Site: brandenburg
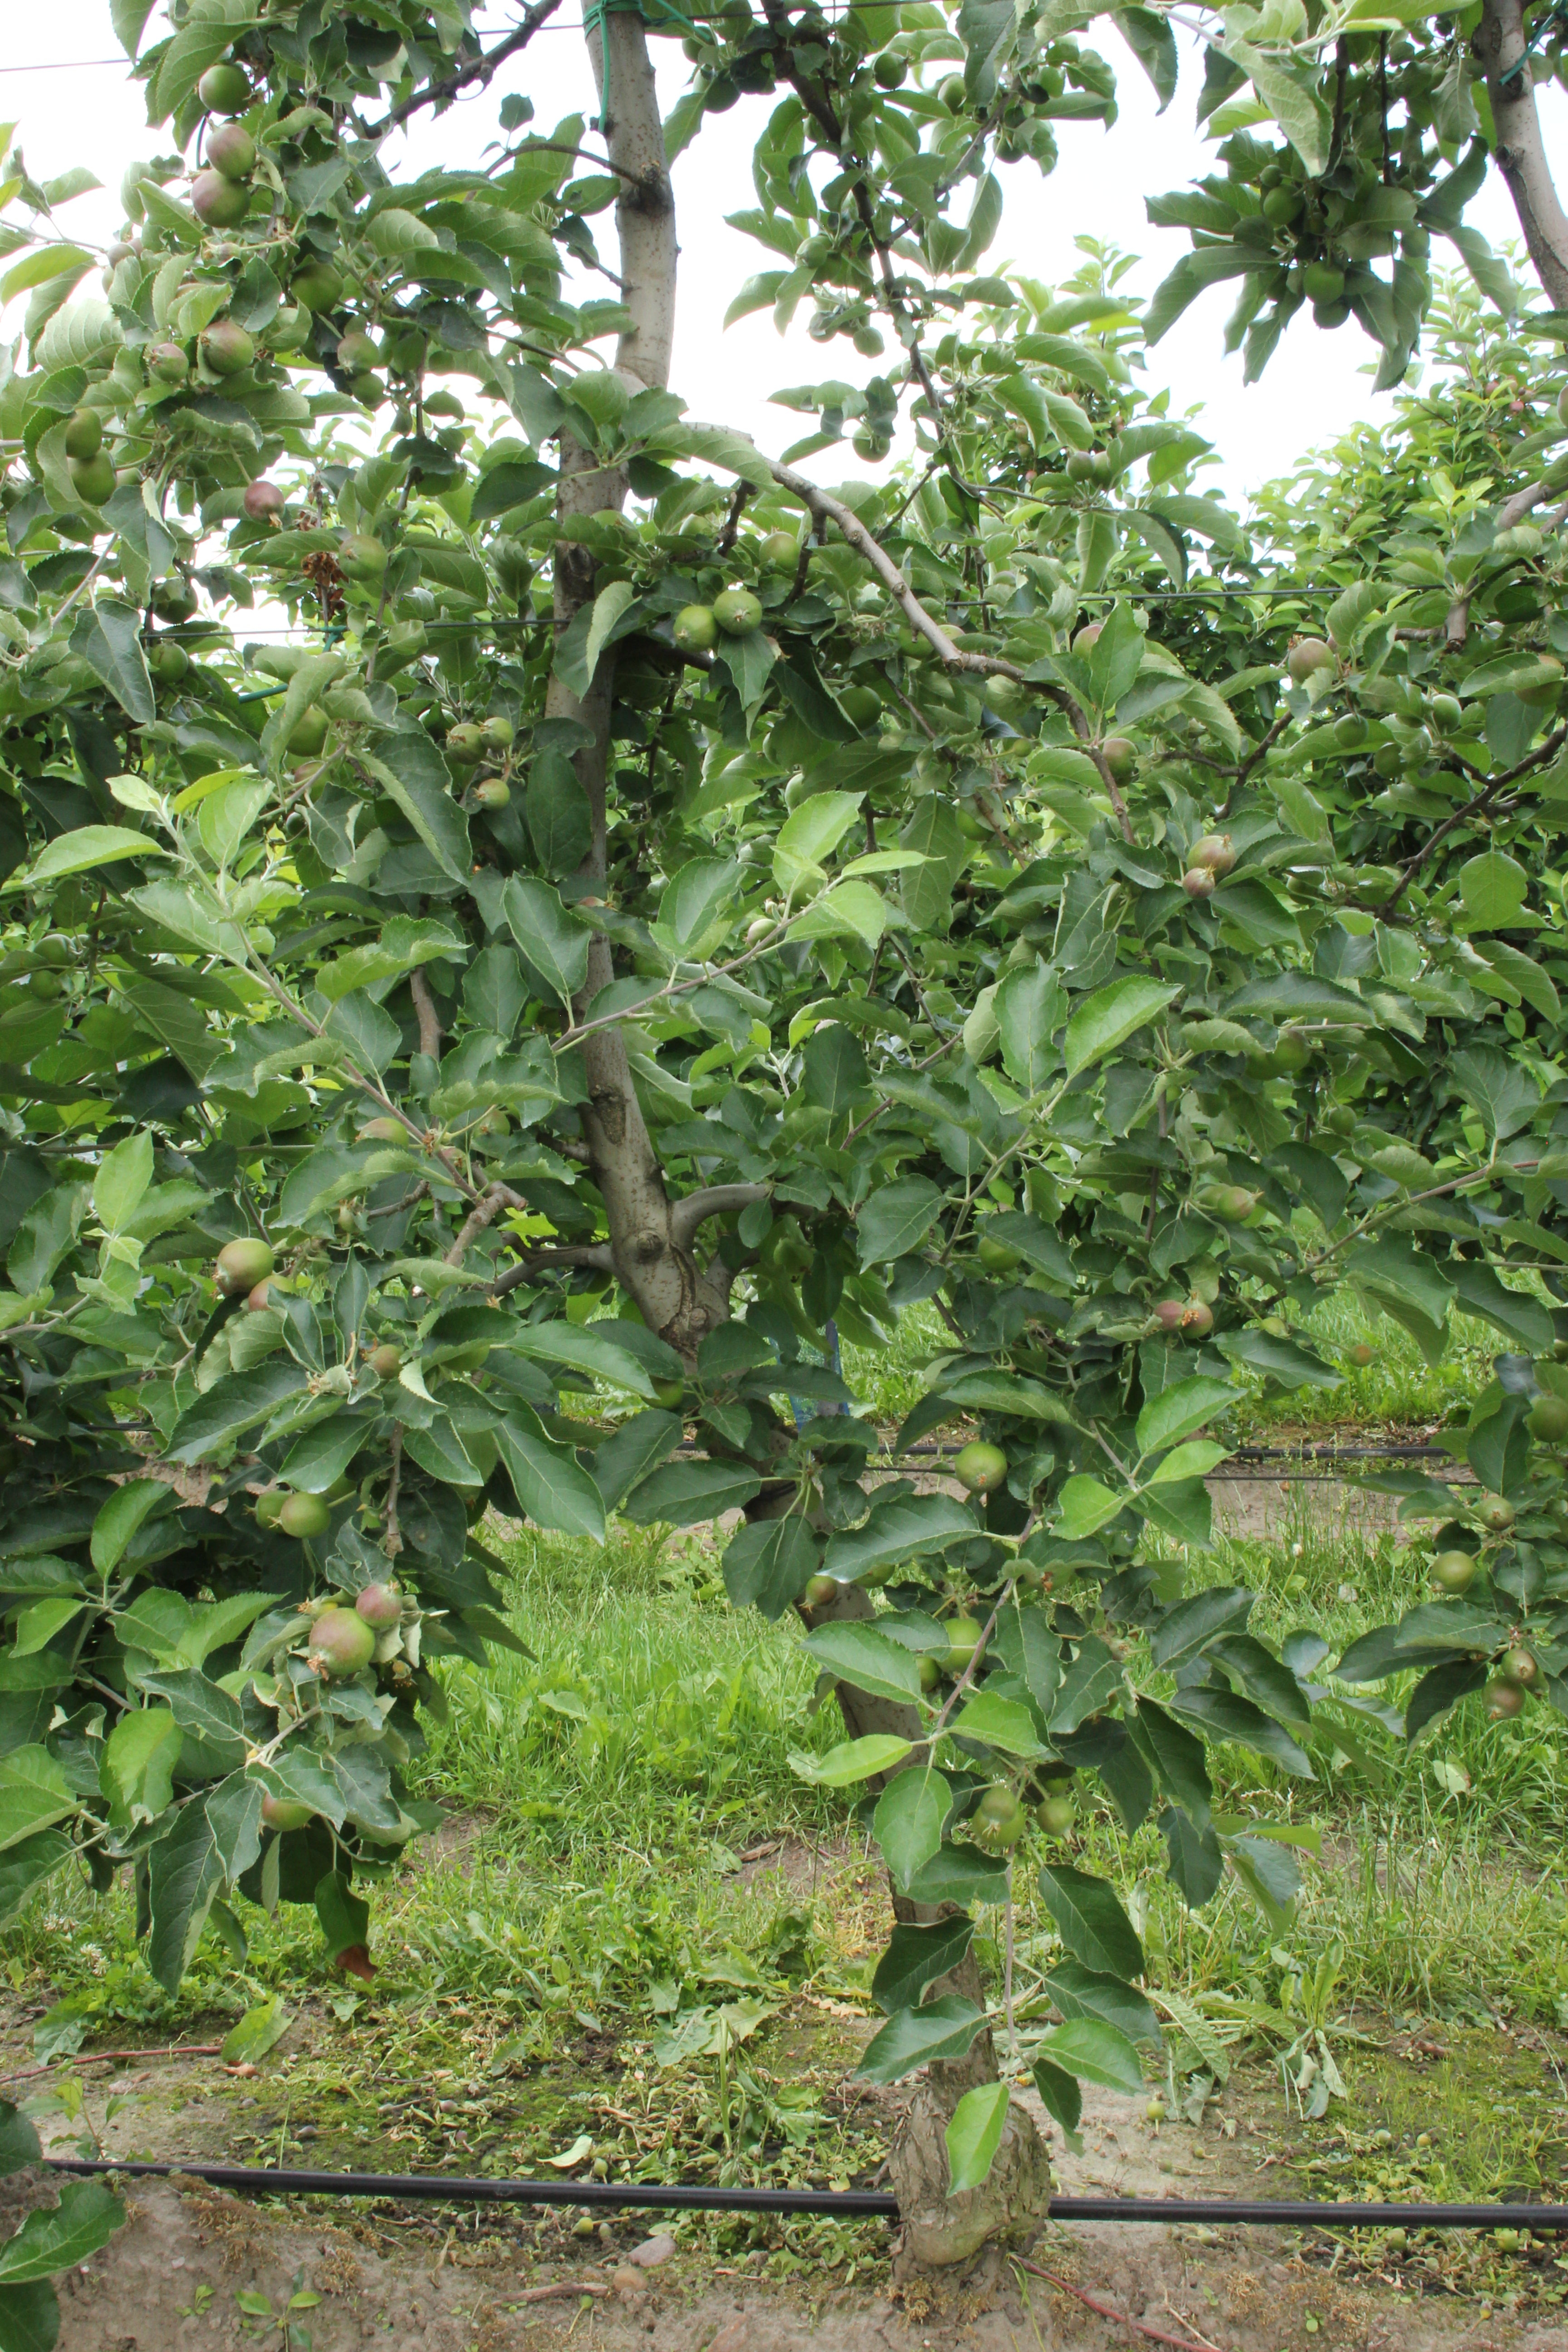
Growth stage (BBCH 73): Development of fruit